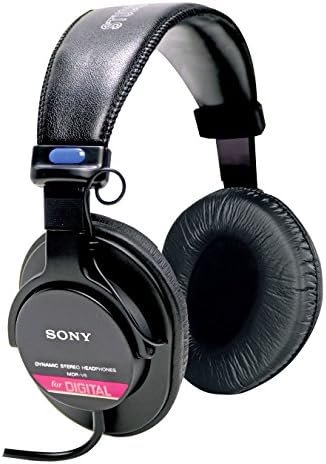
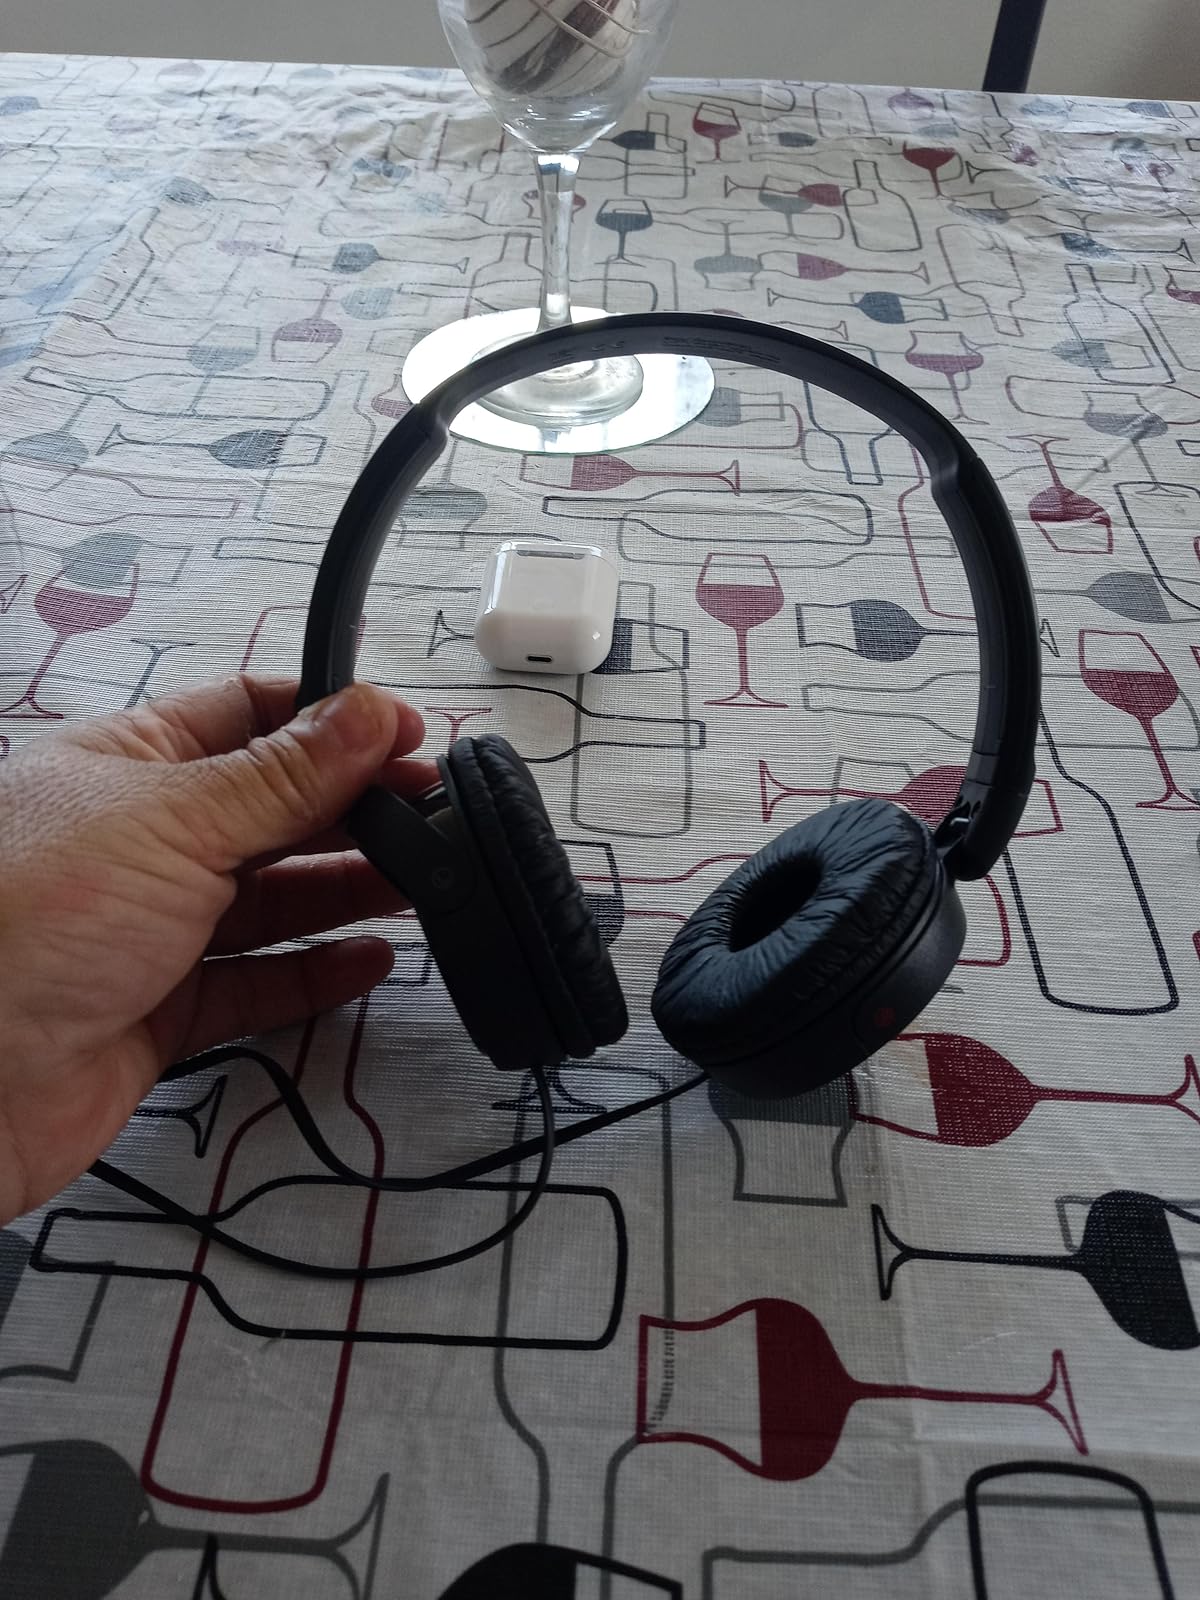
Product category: headphones
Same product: no